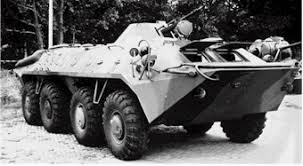
Label: BTR-70